Benjamin William Page

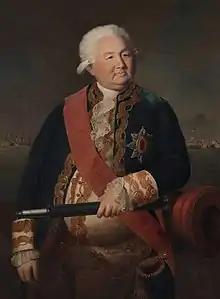

"Superb" sailed for the East Indies on 7 March 1779, where Hughes took command of the British fleet there to fight in the American Revolutionary War. Page participated on board "Superb" in the subsequent four battles, Sadras, Providien, Negapatam, and Trincomalee, fought between Hughes and the French admiral Pierre André de Suffren in 1782. He was injured twice in these battles, one being a severe wound to the leg and the other being considerable burns received during Providien. Page was a highly favoured junior officer on board "Superb" and as a result of this was appointed an acting lieutenant in the ship of the line HMS "Exeter", another ship of Hughes' fleet, on 27 December.